Tottenham Royal Engineers

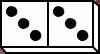
33rd Divisional insignia.

Among the volunteers who joined the Tottenham Royal Engineers were Tottenham Hotspur F.C. footballers Billy Minter and Findlay Weir. Both became serjeants; Minter was wounded and awarded the Meritorious Service Medal, while Weir was killed in action with the unit on 9 July 1918.